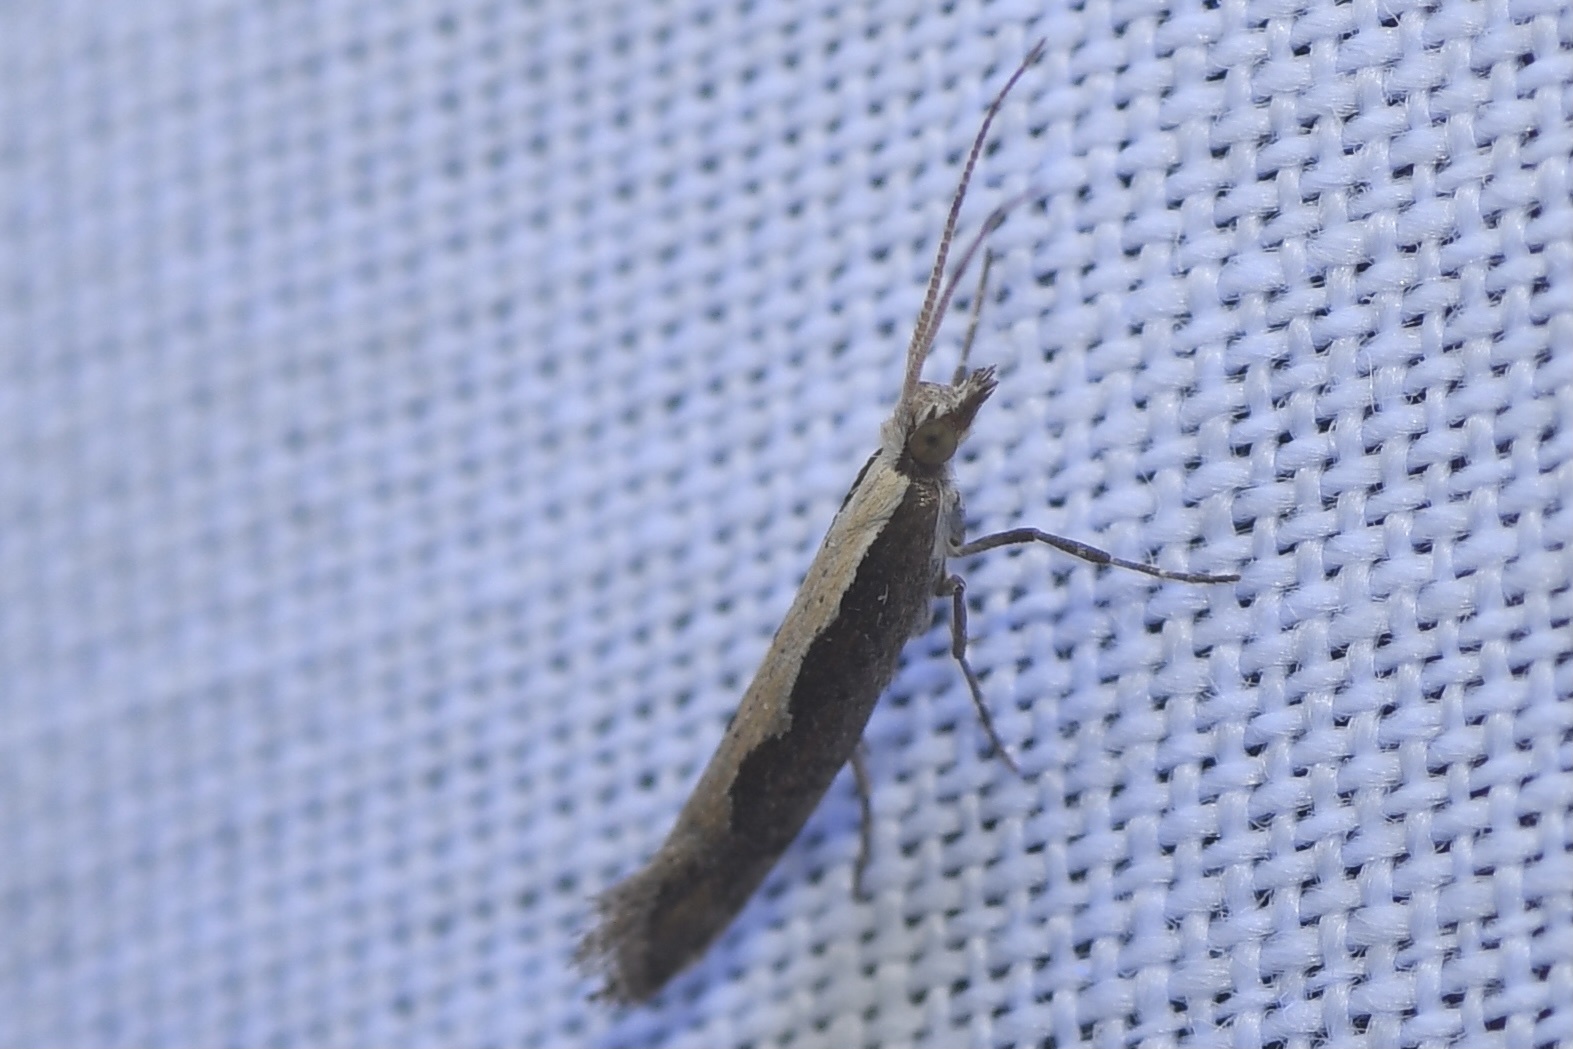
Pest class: diamondback_moth